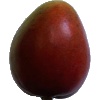
Label: Mango Red 1